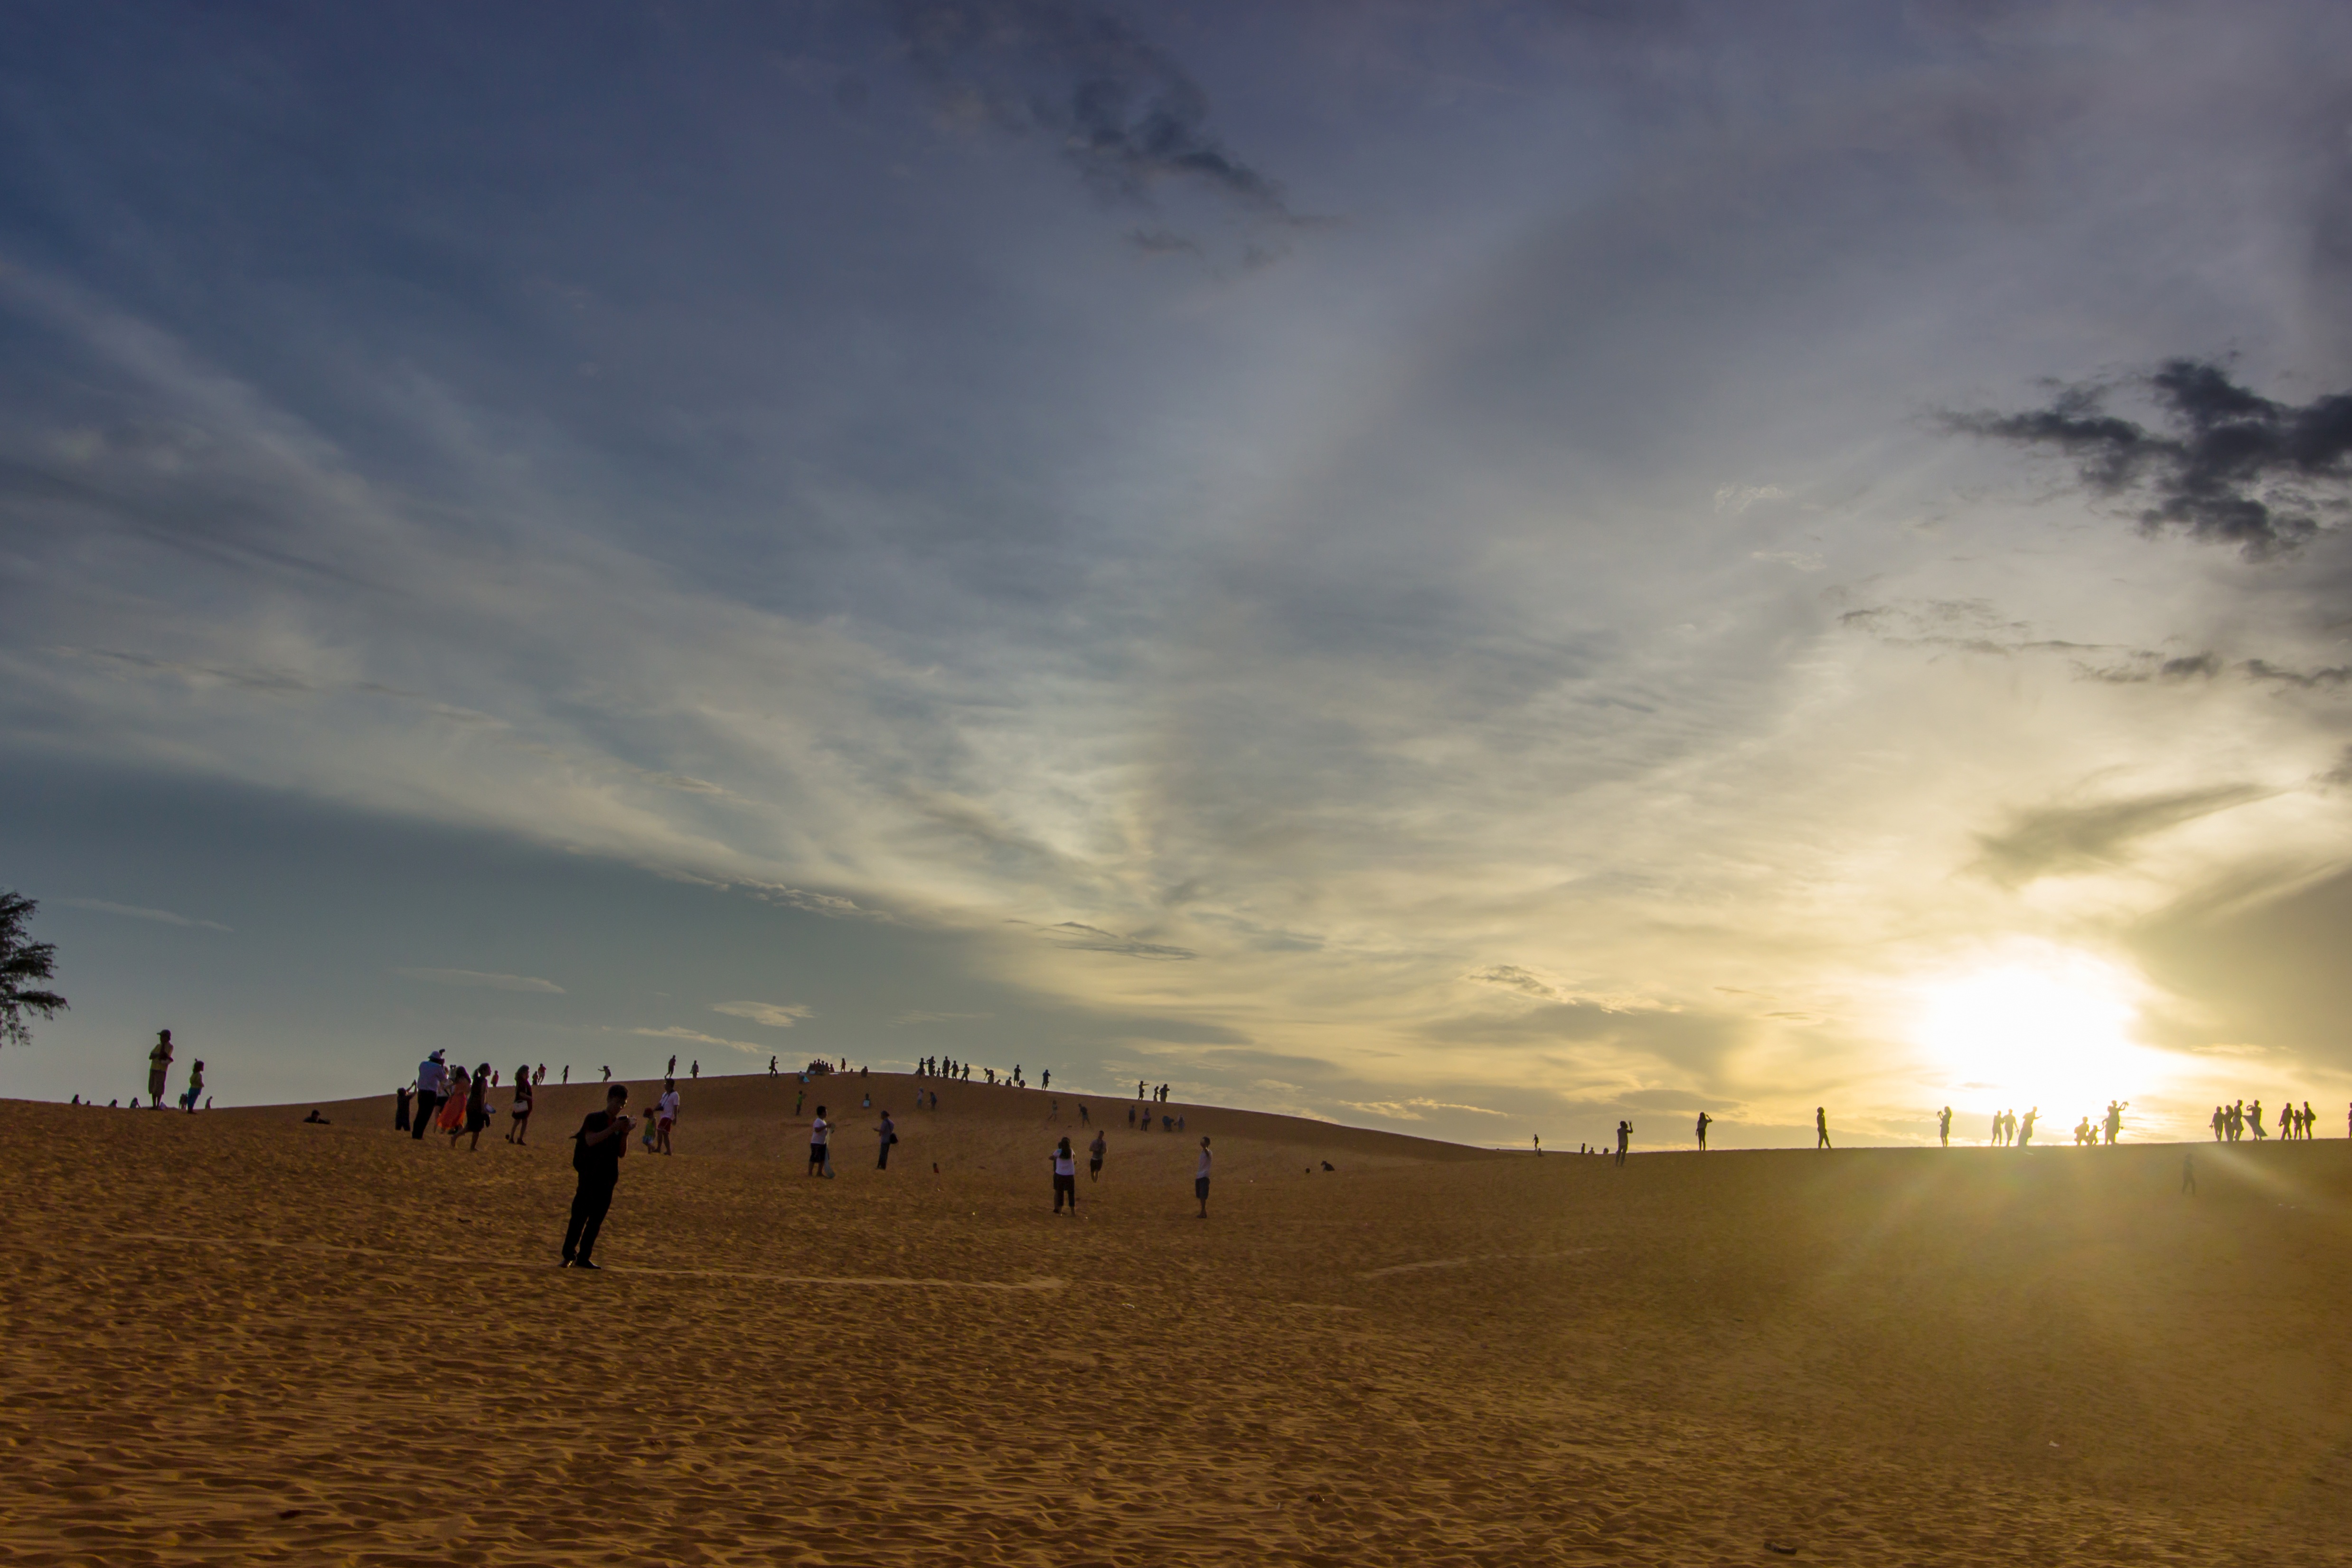
beach, landscape, sea, nature, sand, horizon, cloud, sky, sun, sunrise, sunset, field, prairie, sunlight, morning, hill, wind, dawn, home, fly, dusk, evening, page, plain, rural area, the hill, the average, pros, meteorological phenomenon, natural environment, atmospheric phenomenon